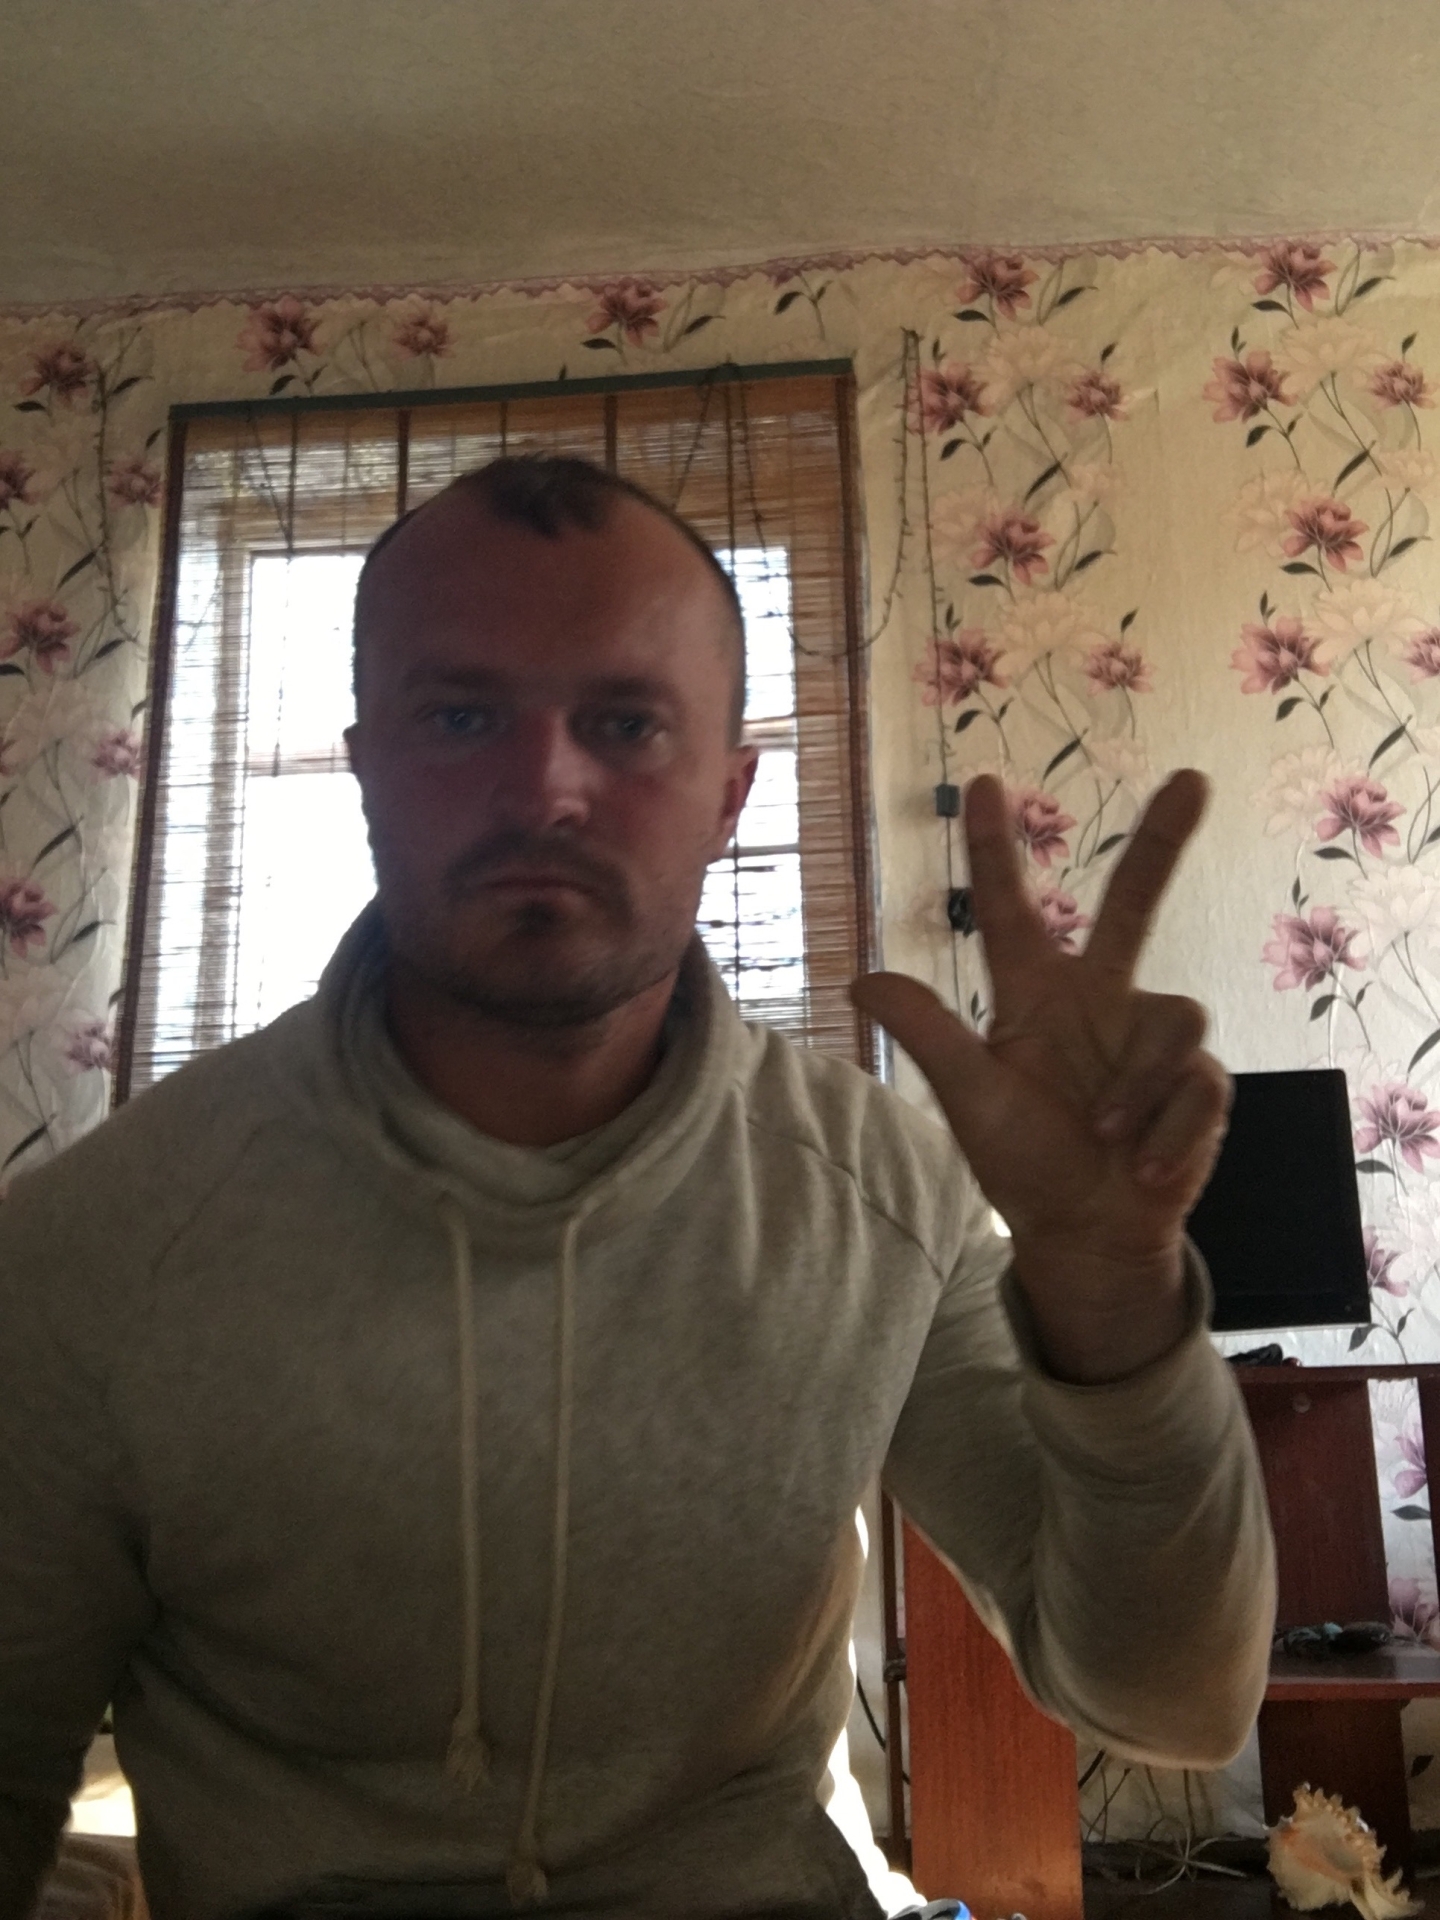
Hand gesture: three2